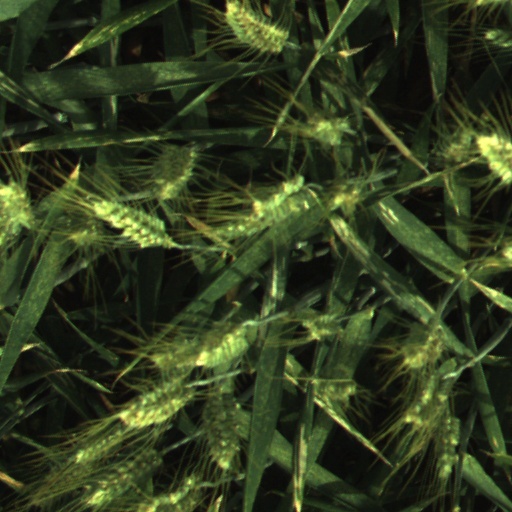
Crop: wheat